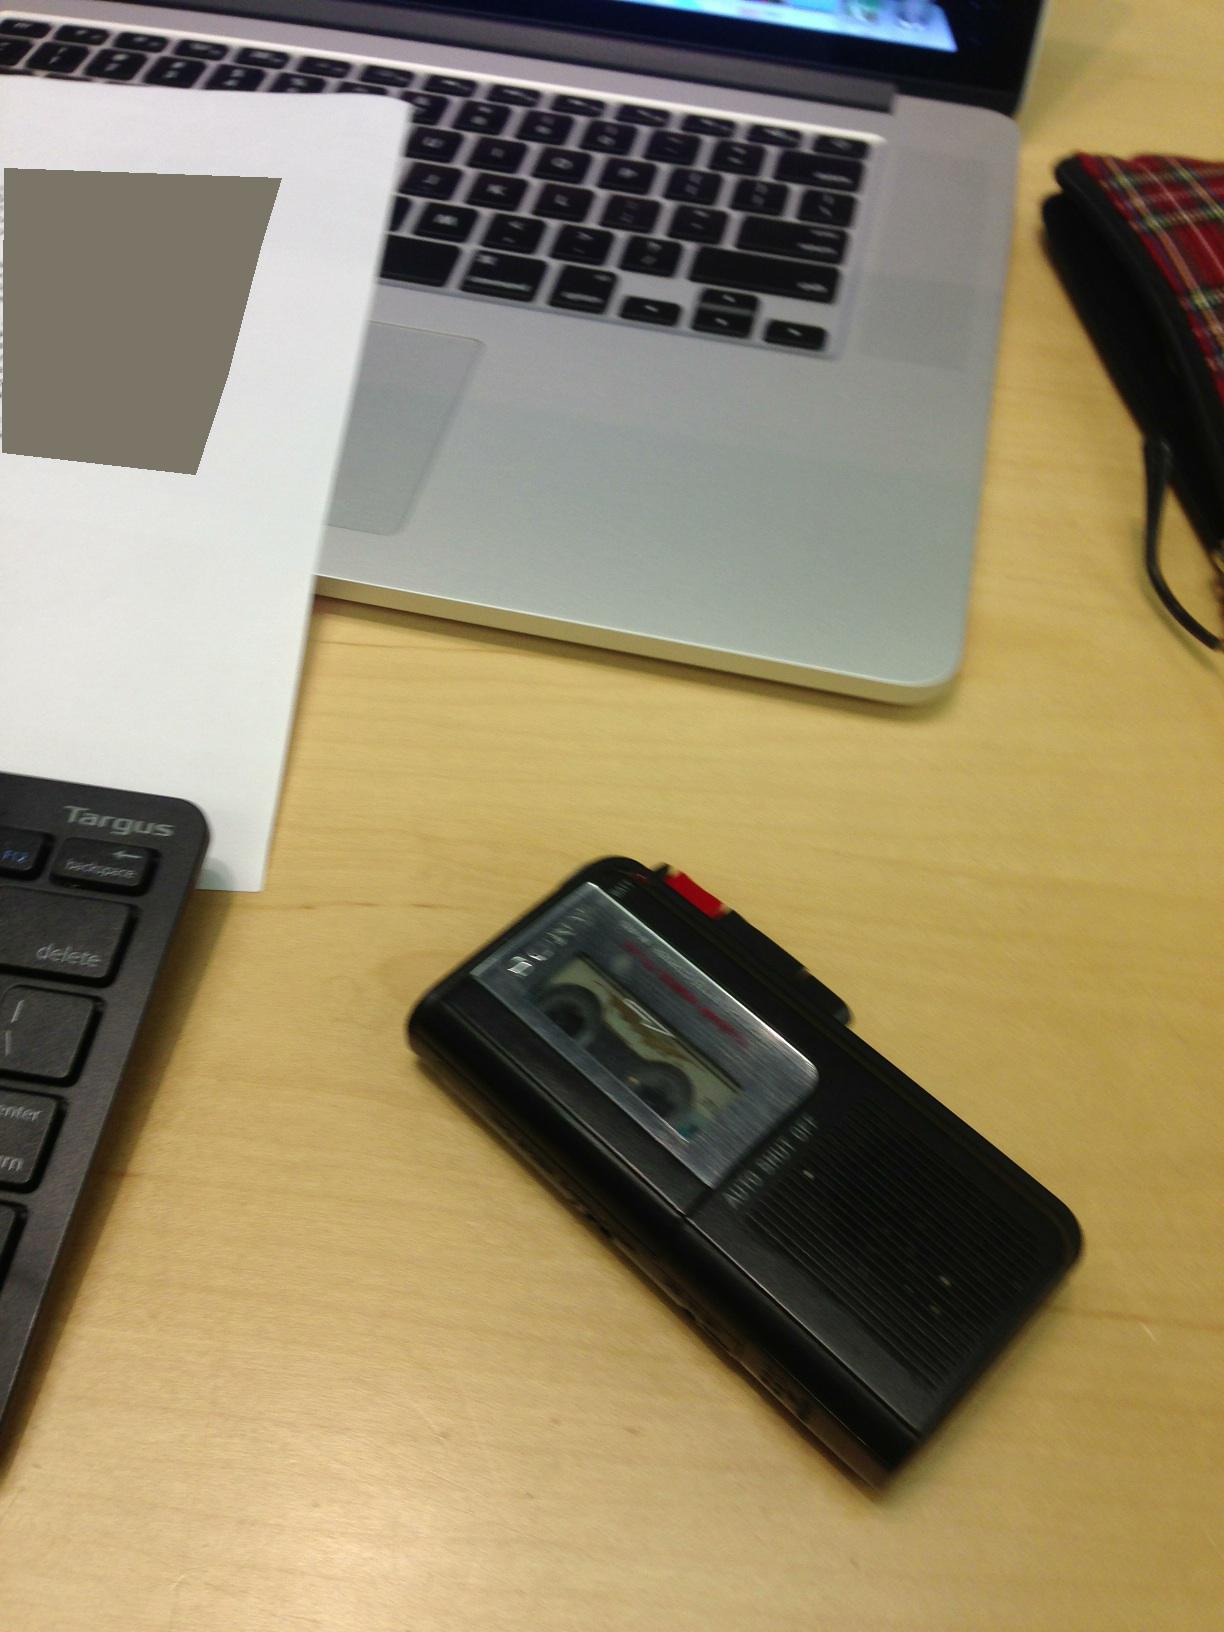Question: Is that a tape recorder?
Answer: yes